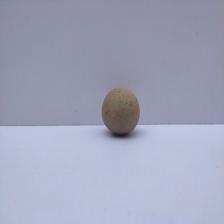
Size: Small